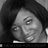
Emotion: happy